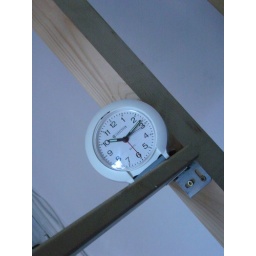
time is flying .... especially when it is nice and cosy in my bed